Toyota NR engine

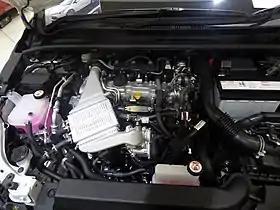
"8NR-FTS" engine

The Toyota NR engine family is a series of small inline-four piston engines designed and manufactured by Toyota, with capacities between .